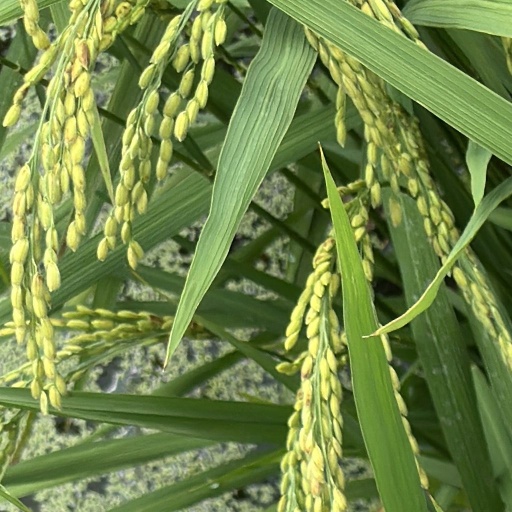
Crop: rice